Halikan

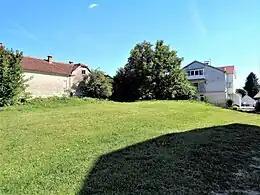
Halicanum site in Sveti Martin na Muri, northern Croatia

Halikan is an ancient Roman municipium located in present-day Croatia. It is situated in the municipality of Sveti Martin na Muri in Međimurje County. Founded in the 1st century AD, the municipium had an area of about 3 square kilometres and was a square in ground plan. An ancient Roman road passed by it, having led from Aquileia through the cities of Aemona and Poetovio